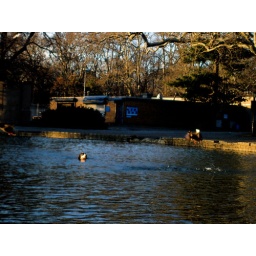
a dog trying to catch a bird in the water.